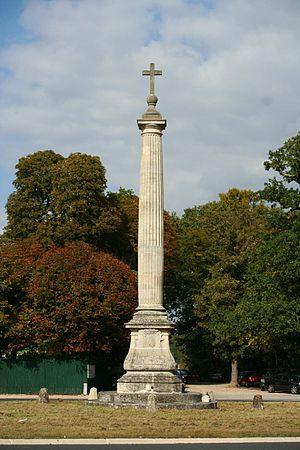
Saint-Germain-en-Laye [lɛ] est une commune française située à 19 km à l'ouest de Paris dans le département des Yvelines en région Île-de-France.
La forêt de Saint-Germain-en-Laye est une forêt domaniale de 3 500 hectares qui occupe une boucle de la Seine à vingt kilomètres environ à l'ouest de Paris. Cette ancienne forêt royale qui se trouve en totalité sur le territoire de la commune de Saint-Germain-en-Laye, est bordée par les communes de Maisons-Laffitte, Le Mesnil-le-Roi, Achères et Poissy; elle communique avec la forêt de Marly par la Plaine de la Jonction à Chambourcy. Elle est entourée par des zones urbanisées et très morcelée par des voies de communication : routes importantes, autoroute A14 en partie enterrée, voies ferrées. Elle accueille chaque été une importante fête foraine, la fête des Loges.
La croix de Noailles est une croix de chemin du XVIIIᵉ siècle située au centre de la forêt de Saint-Germain-en-Laye, en Île-de-France.